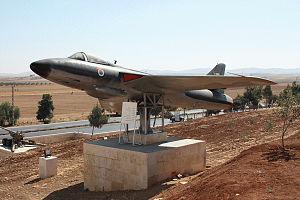
Ar Ramtha, également connue sous le nom d'Al-Ramtha est une ville de l'extrême nord-ouest de la Jordanie, située près de la frontière syrienne. Rattachée administrativement au gouvernorat d'Irbid, elle a une population de 120 365 habitants.